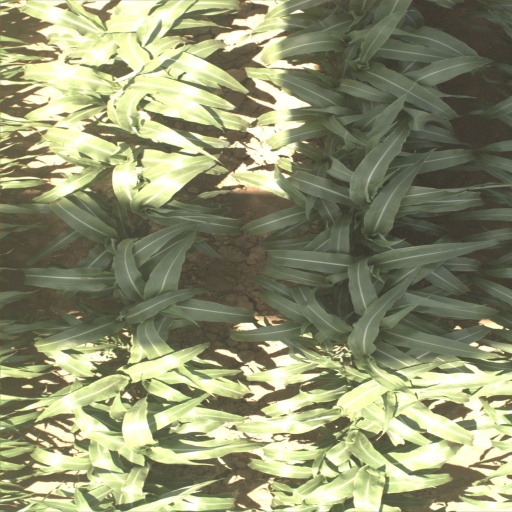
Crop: sorghum